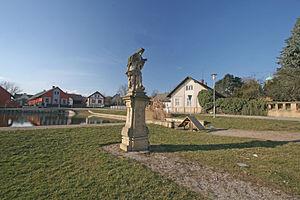
Holovousy est une commune du district de Jičín, dans la région de Hradec Králové, en République tchèque. Sa population s'élevait à 517 habitants en 2017.